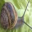
Label: snail